Don Dufek

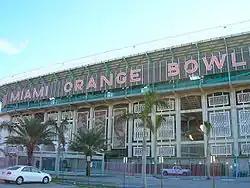
Dufek's only bowl game was in the 1976 Orange Bowl.

Michigan provided Dufek with the opportunity that he had hoped for. He played defensive back for the Wolverines from 1973 to 1975 and was named a team co-captain and an All-American as a member of the 1975 Wolverines team. He was chosen as a first-team All-American by the Football Writers Association of America, and the Walter Camp Football Foundation, and as a second-team All-American by UPI. Twice named an All-Big Ten safety, Dufek had 249 tackles, nine fumble recoveries and four interceptions for the Wolverines. Although the 1973 and 1974 Michigan teams were Big Ten co-champions, the Ohio State Buckeyes advanced to the Rose Bowl both years, and Dufek's only bowl game appearance was in a 14–6 loss to the Oklahoma in the 1976 Orange Bowl.